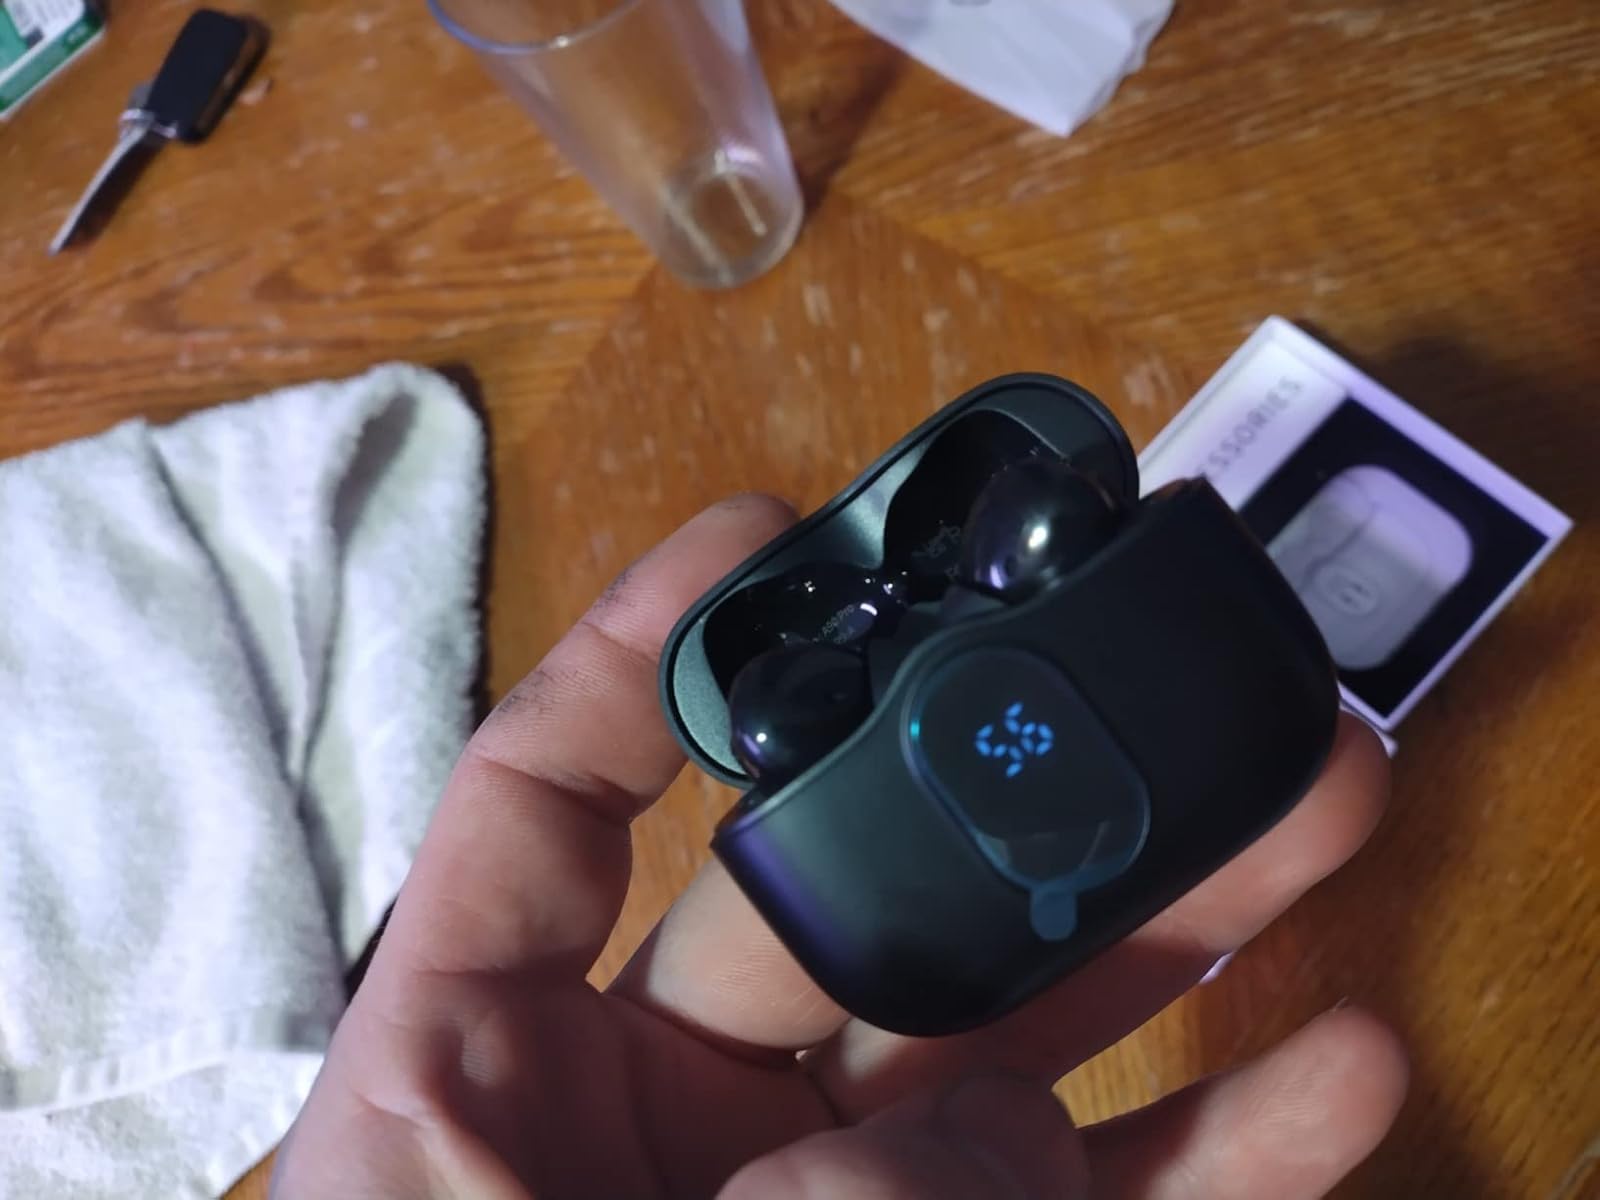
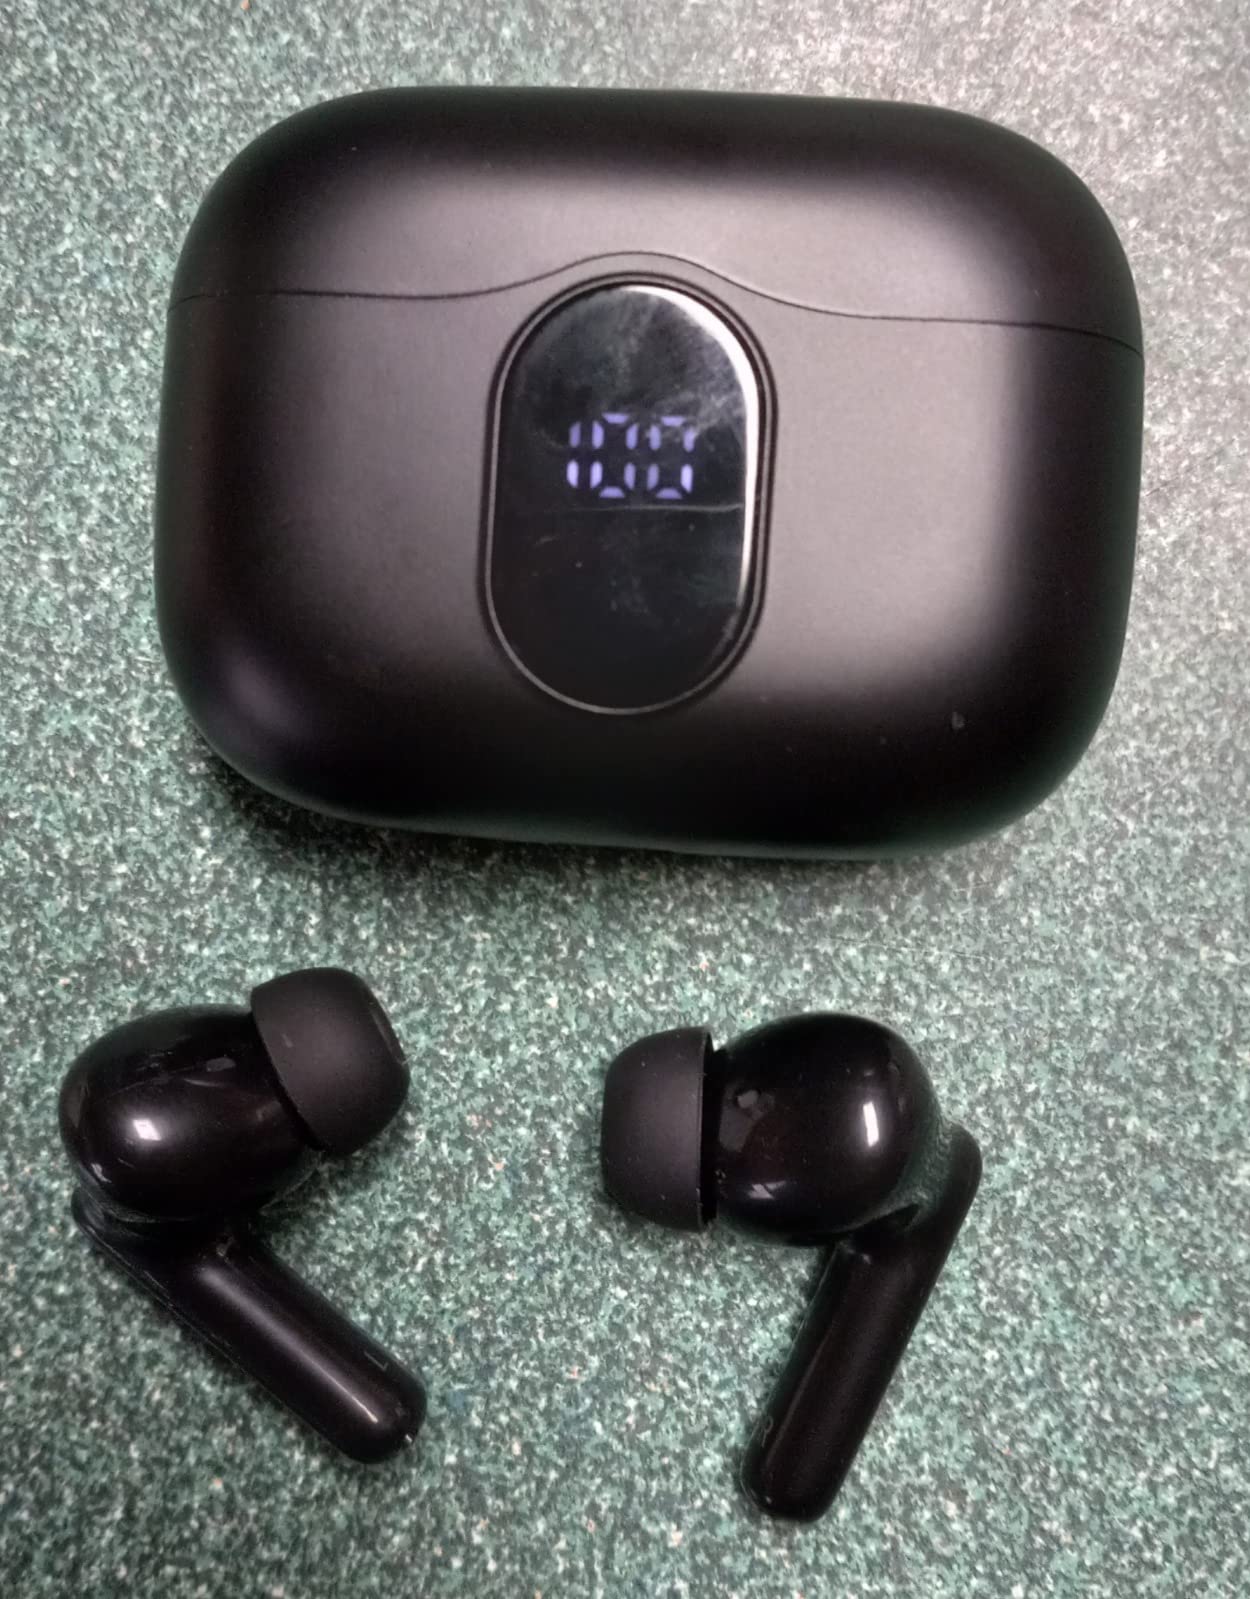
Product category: earbuds
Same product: yes